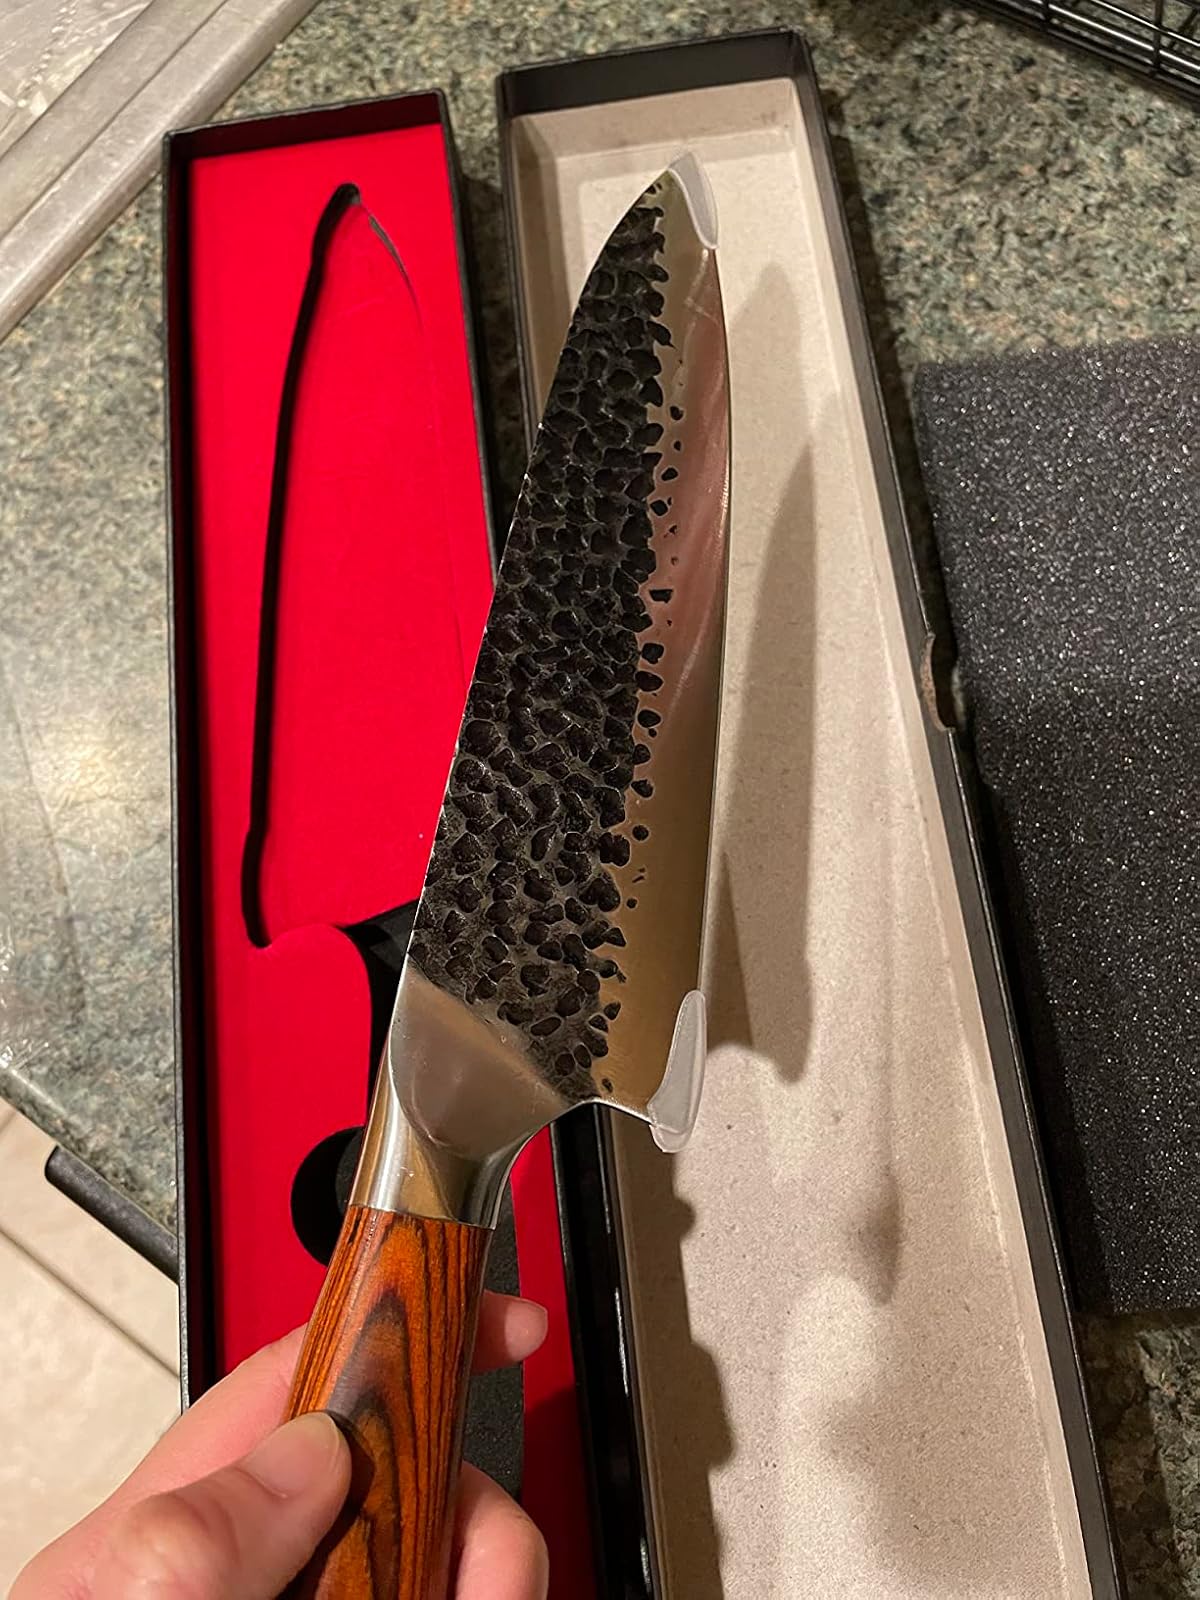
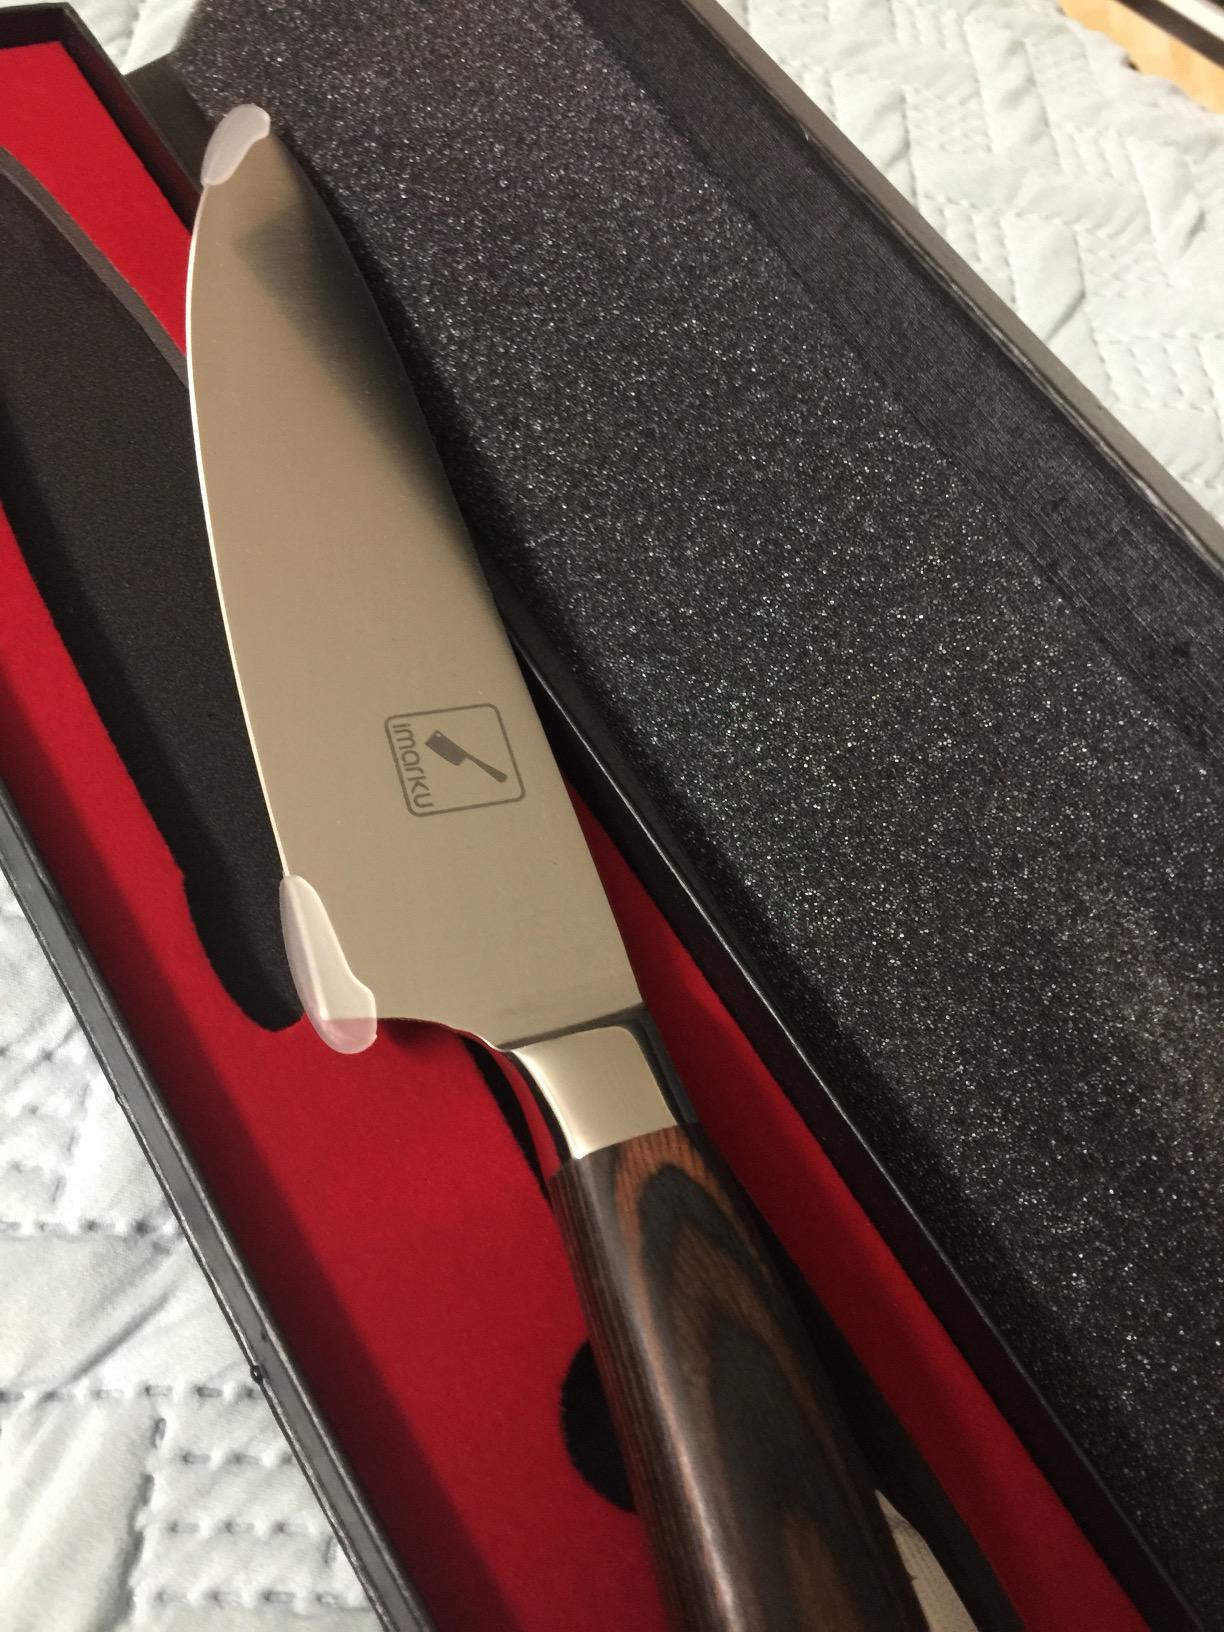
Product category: items_knife
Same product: no